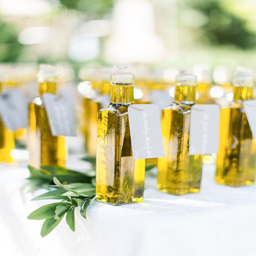
pour olive oil into tiny glasses bottled up with sprigs of rosemary for a rustic wedding favor idea that guests can appreciate .